Ippommatsu Station (Saitama)

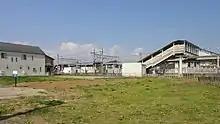
The land on the south side of the station reserved for future redevelopment, April 2014

The city of Tsurugashima is supporting future redevelopment of the station area, with plans to build a new overhead station structure and a station forecourt on the south side providing better vehicular access.